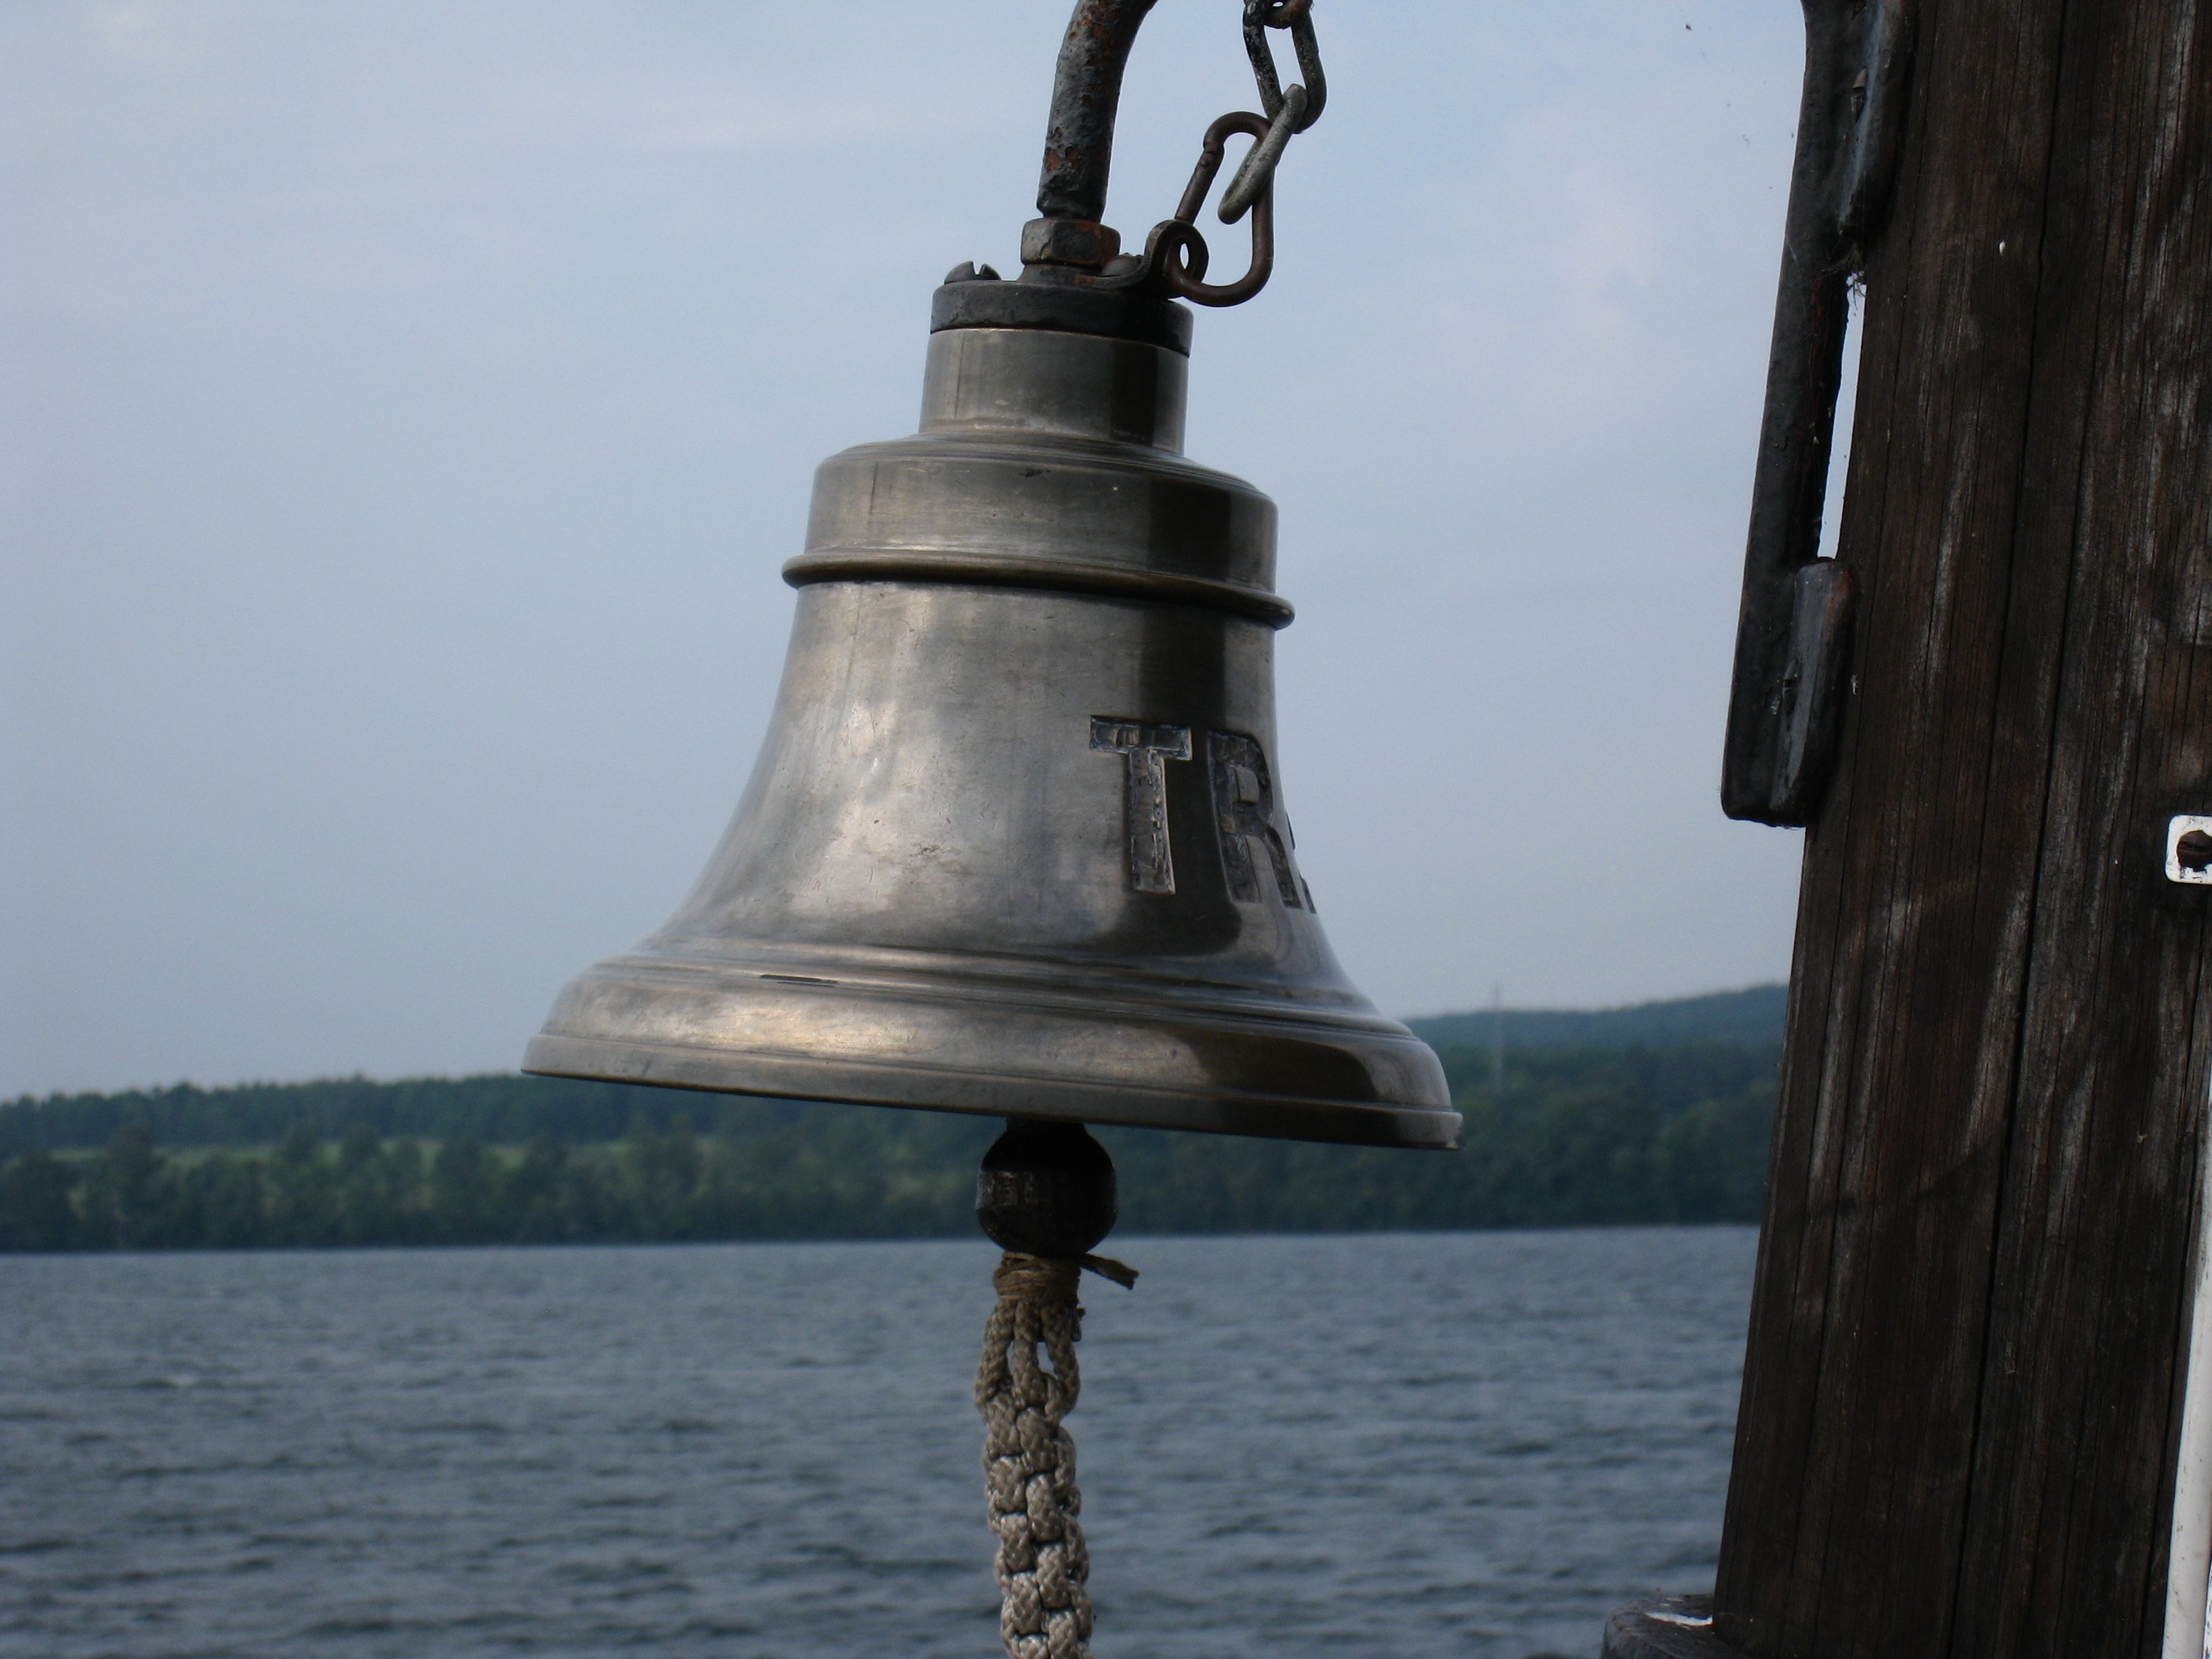
watch, water, forest, horizon, lake, bell, tower, blue, lighting, musical instrument, church bell, steamer, himmel, rep